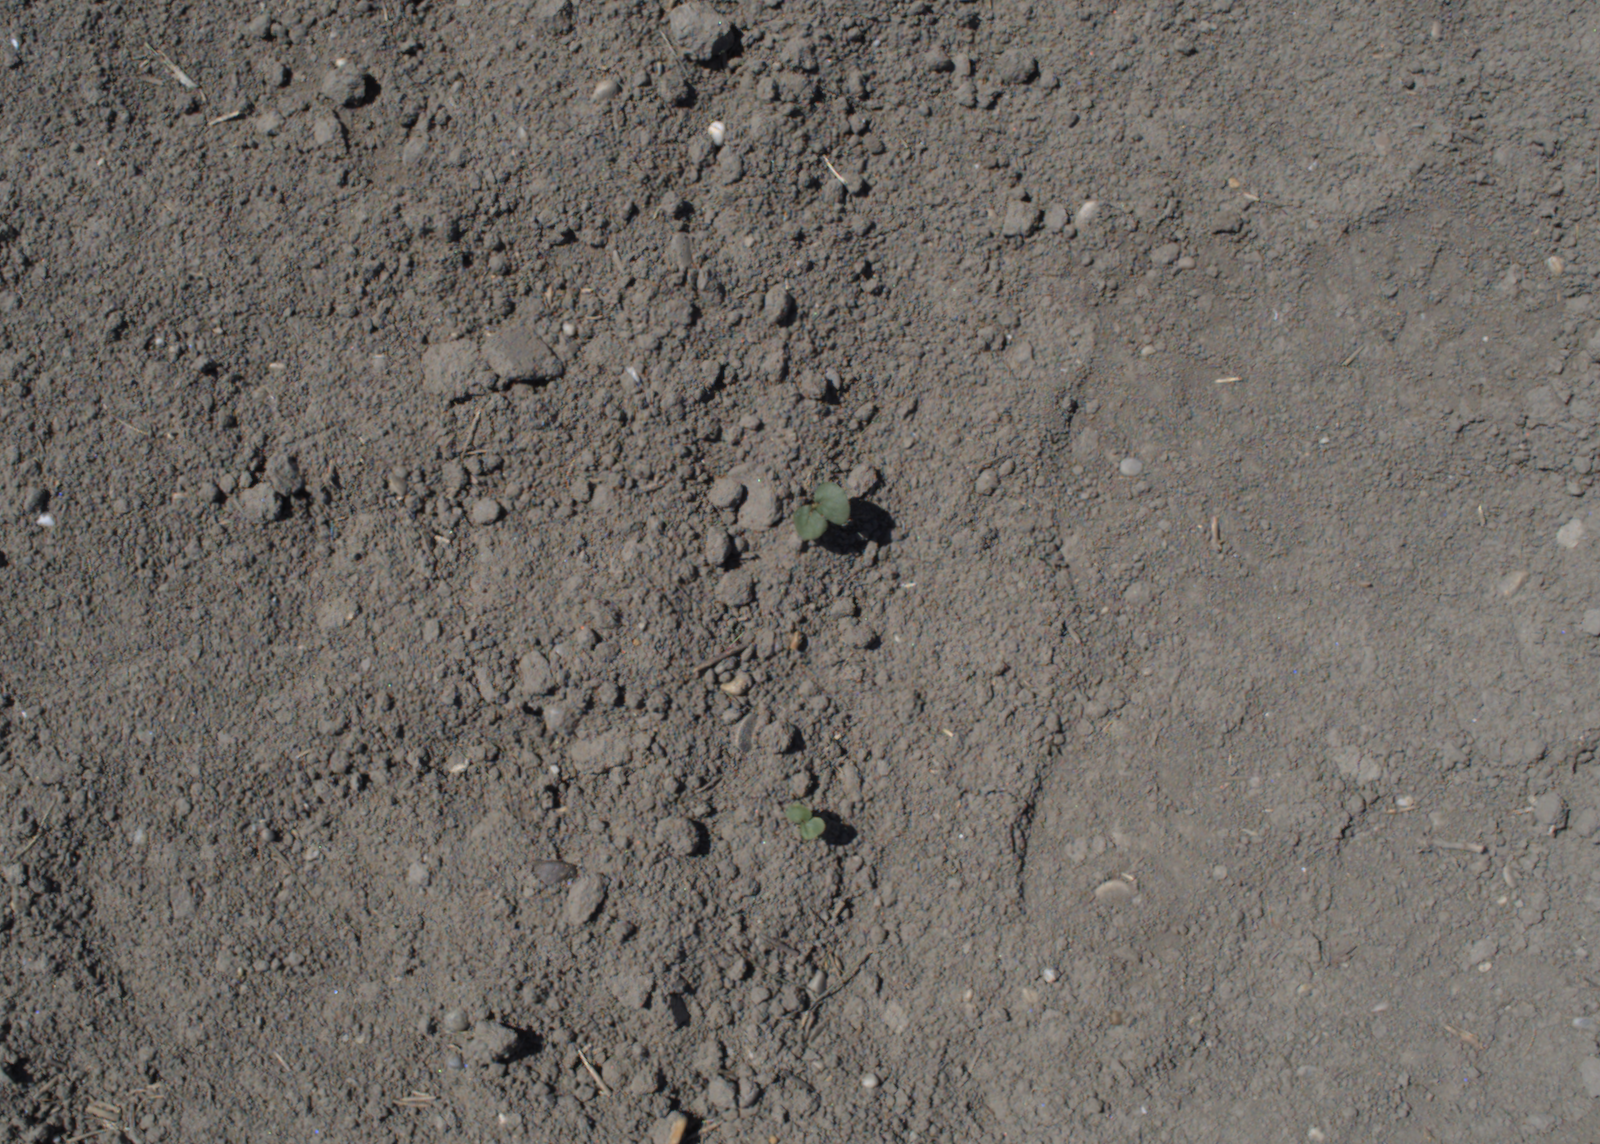
Capture date: 11.05.2021 11:41:01
Weather: sunny
Wind: strong
Seeding date: 27.04.2021
Plant canopy height (mm): 1017